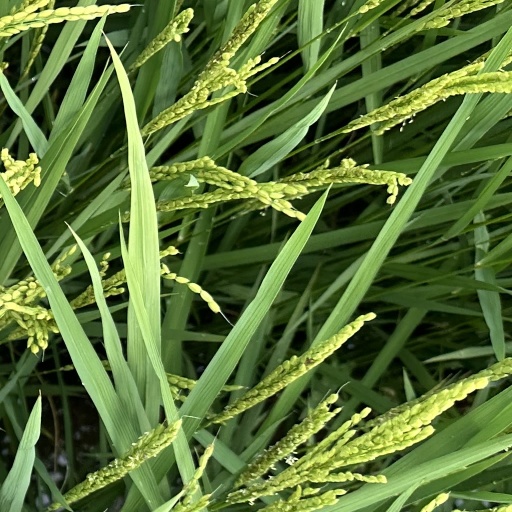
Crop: rice